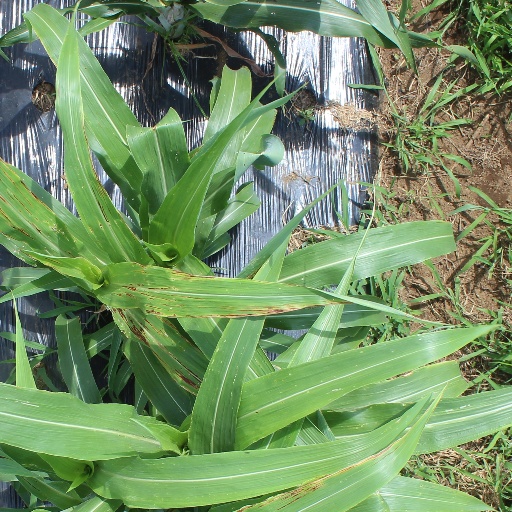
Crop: sorghum